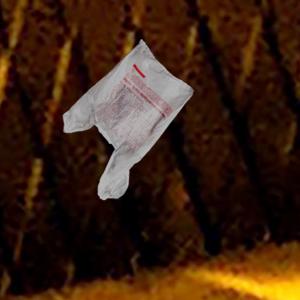
Label: plasticbags